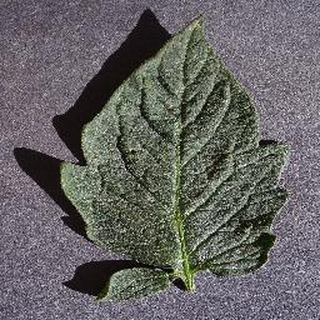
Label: healthy_tomato